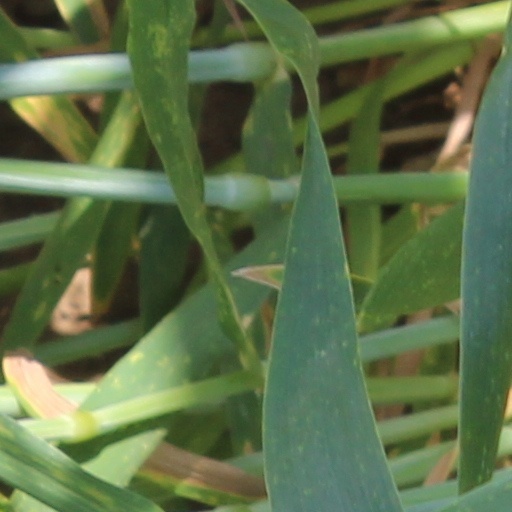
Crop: wheat